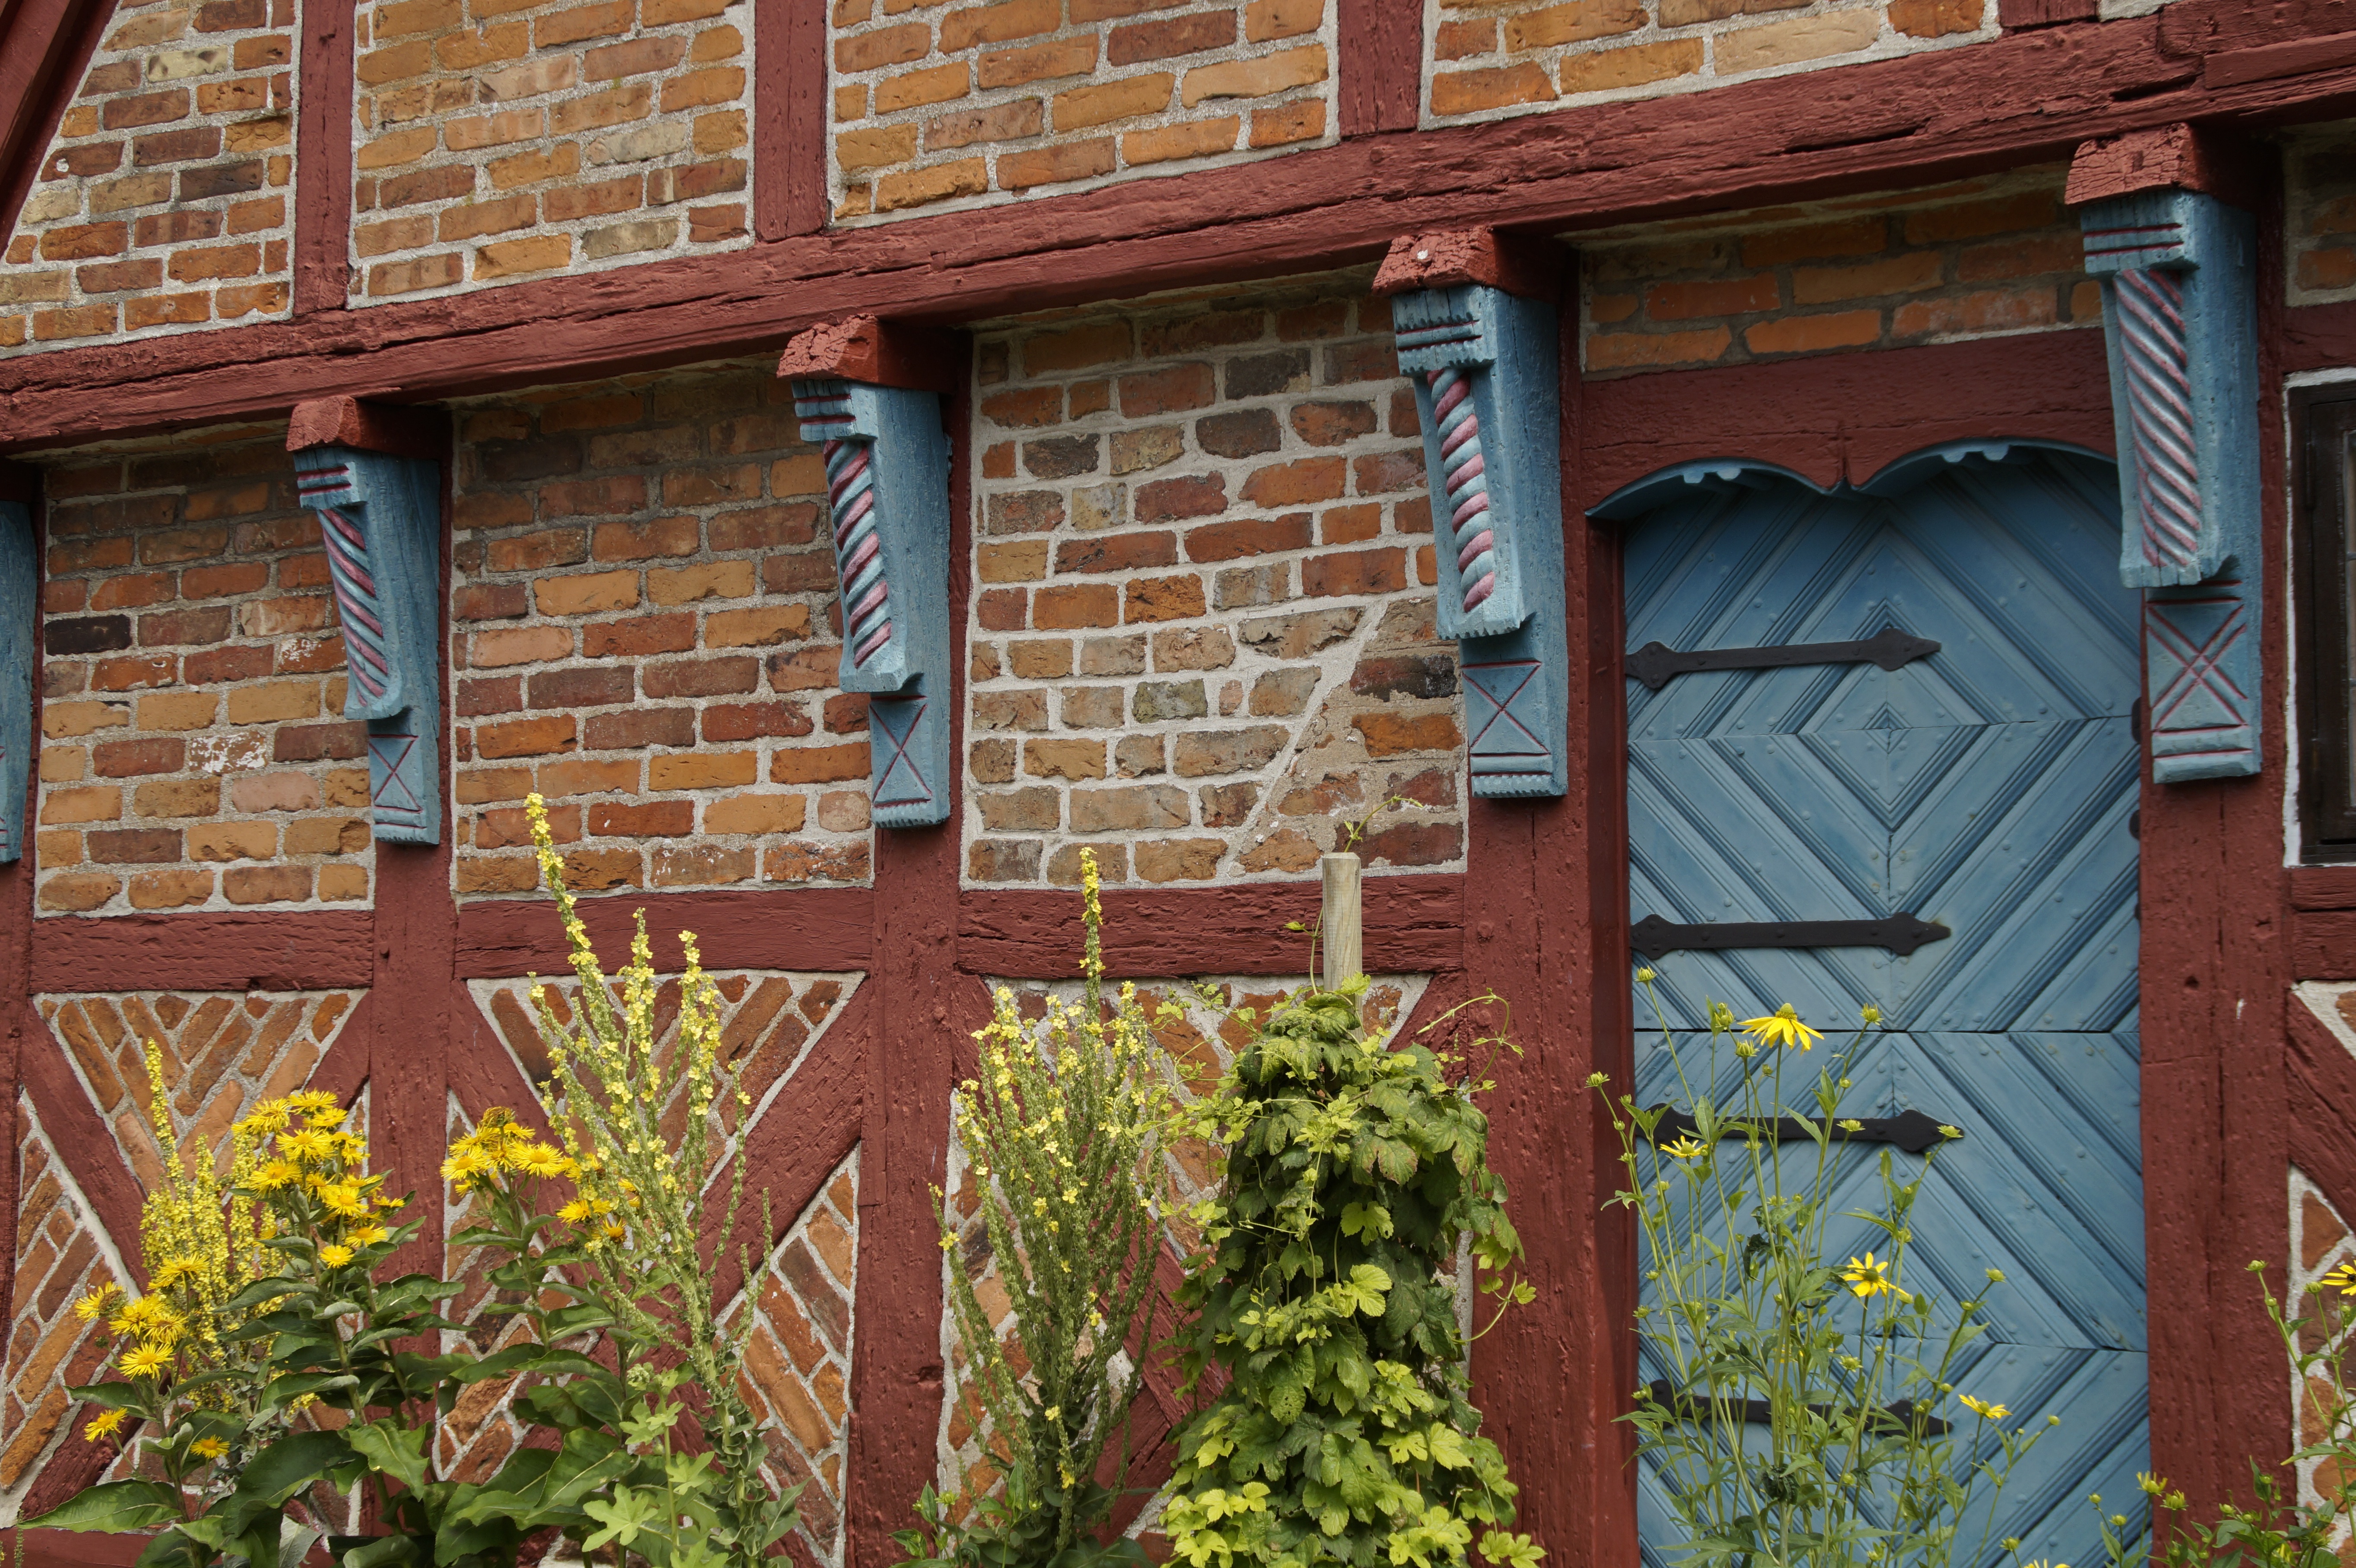
architecture, wood, house, window, roof, building, old, home, wall, summer, cottage, autumn, backyard, facade, brick, door, old town, sweden, yard, restored, historically, friendly, siding, neighbourhood, fachwerkhaus, inviting, hauswand, truss, ystad, urban area, residential area, well maintained, outdoor structure